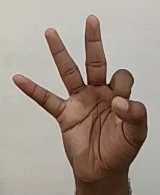
ASL sign: 9